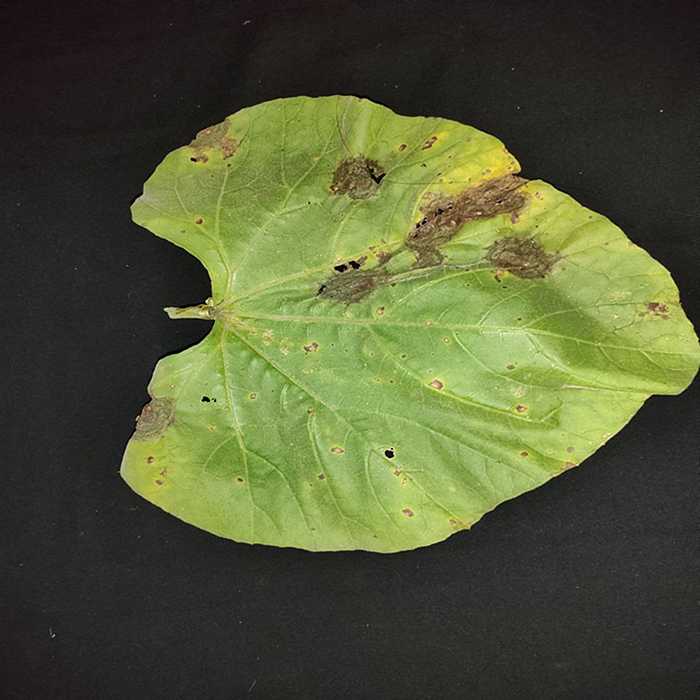
Plant: Bottle gourd
Label: Downey mildew